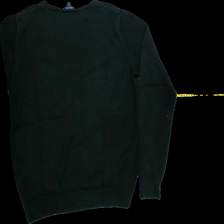
View: back
Type: Sweater
Category: Ladies
Brand: GANT
Colors: Black
Material: 100%cotton
Pattern: Logo print
Cut: Regular, V-collar
Size: L
Season: All
Trend: No trend
Stains: Yes
Price range: 50-100
Recommended usage: Export